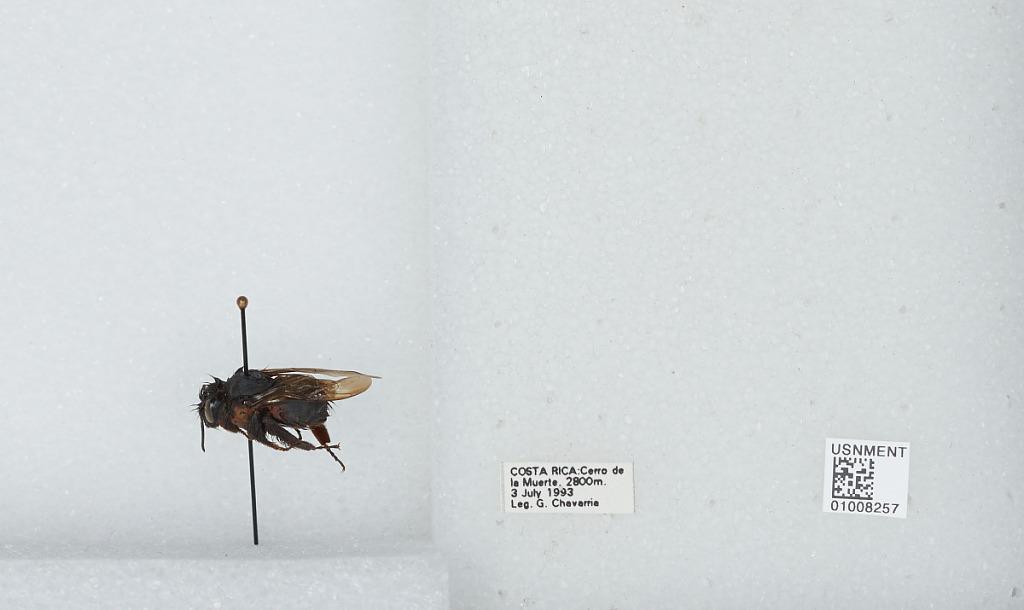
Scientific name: Bombus (Pyrobombus) ephippiatus (Say)
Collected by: G. Chavarria
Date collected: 1993-7-3
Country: Costa Rica
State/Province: San Jose
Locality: Cerro de la Muerte
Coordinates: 9.5583, -83.7239